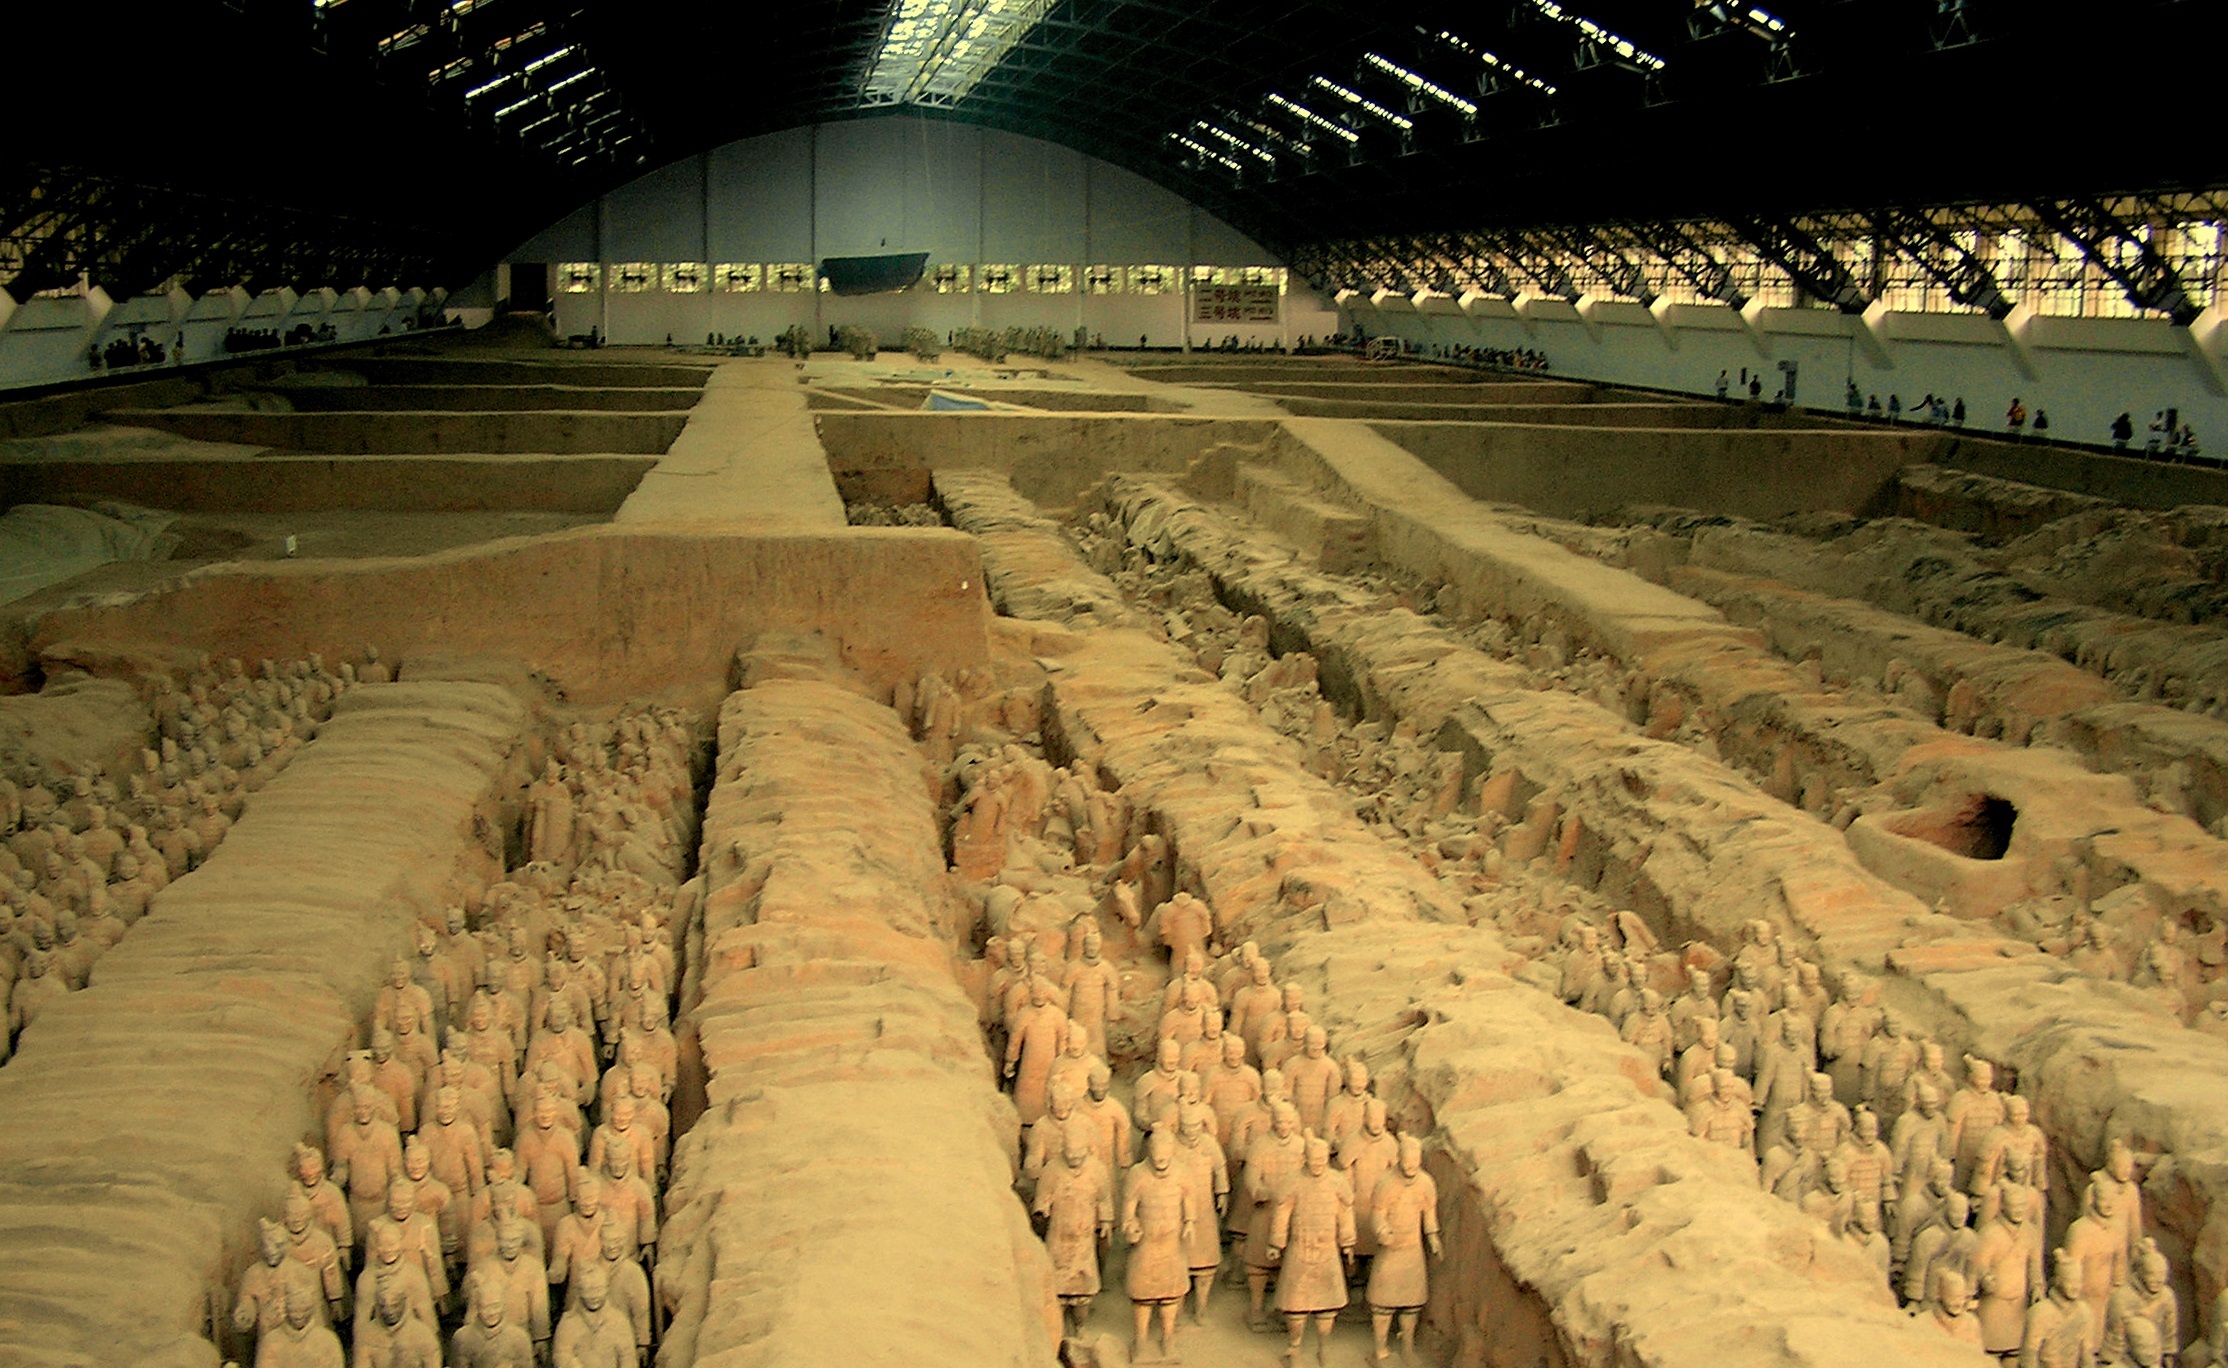
structure, antique, statue, arch, soldier, landmark, stadium, horses, arena, amphitheatre, wallpaper, history, clay, tomb, china, necropolis, mausoleum, work of art, terracotta army, world heritage of humanity, emperor qin shi huangdi, buried army, ancient history, sport venue, emperor qin, 8000 statues of soldiers, 56 km long, 3rd century j c, 3rd century bc, burial pits, registered by unesco, 36 years construction period